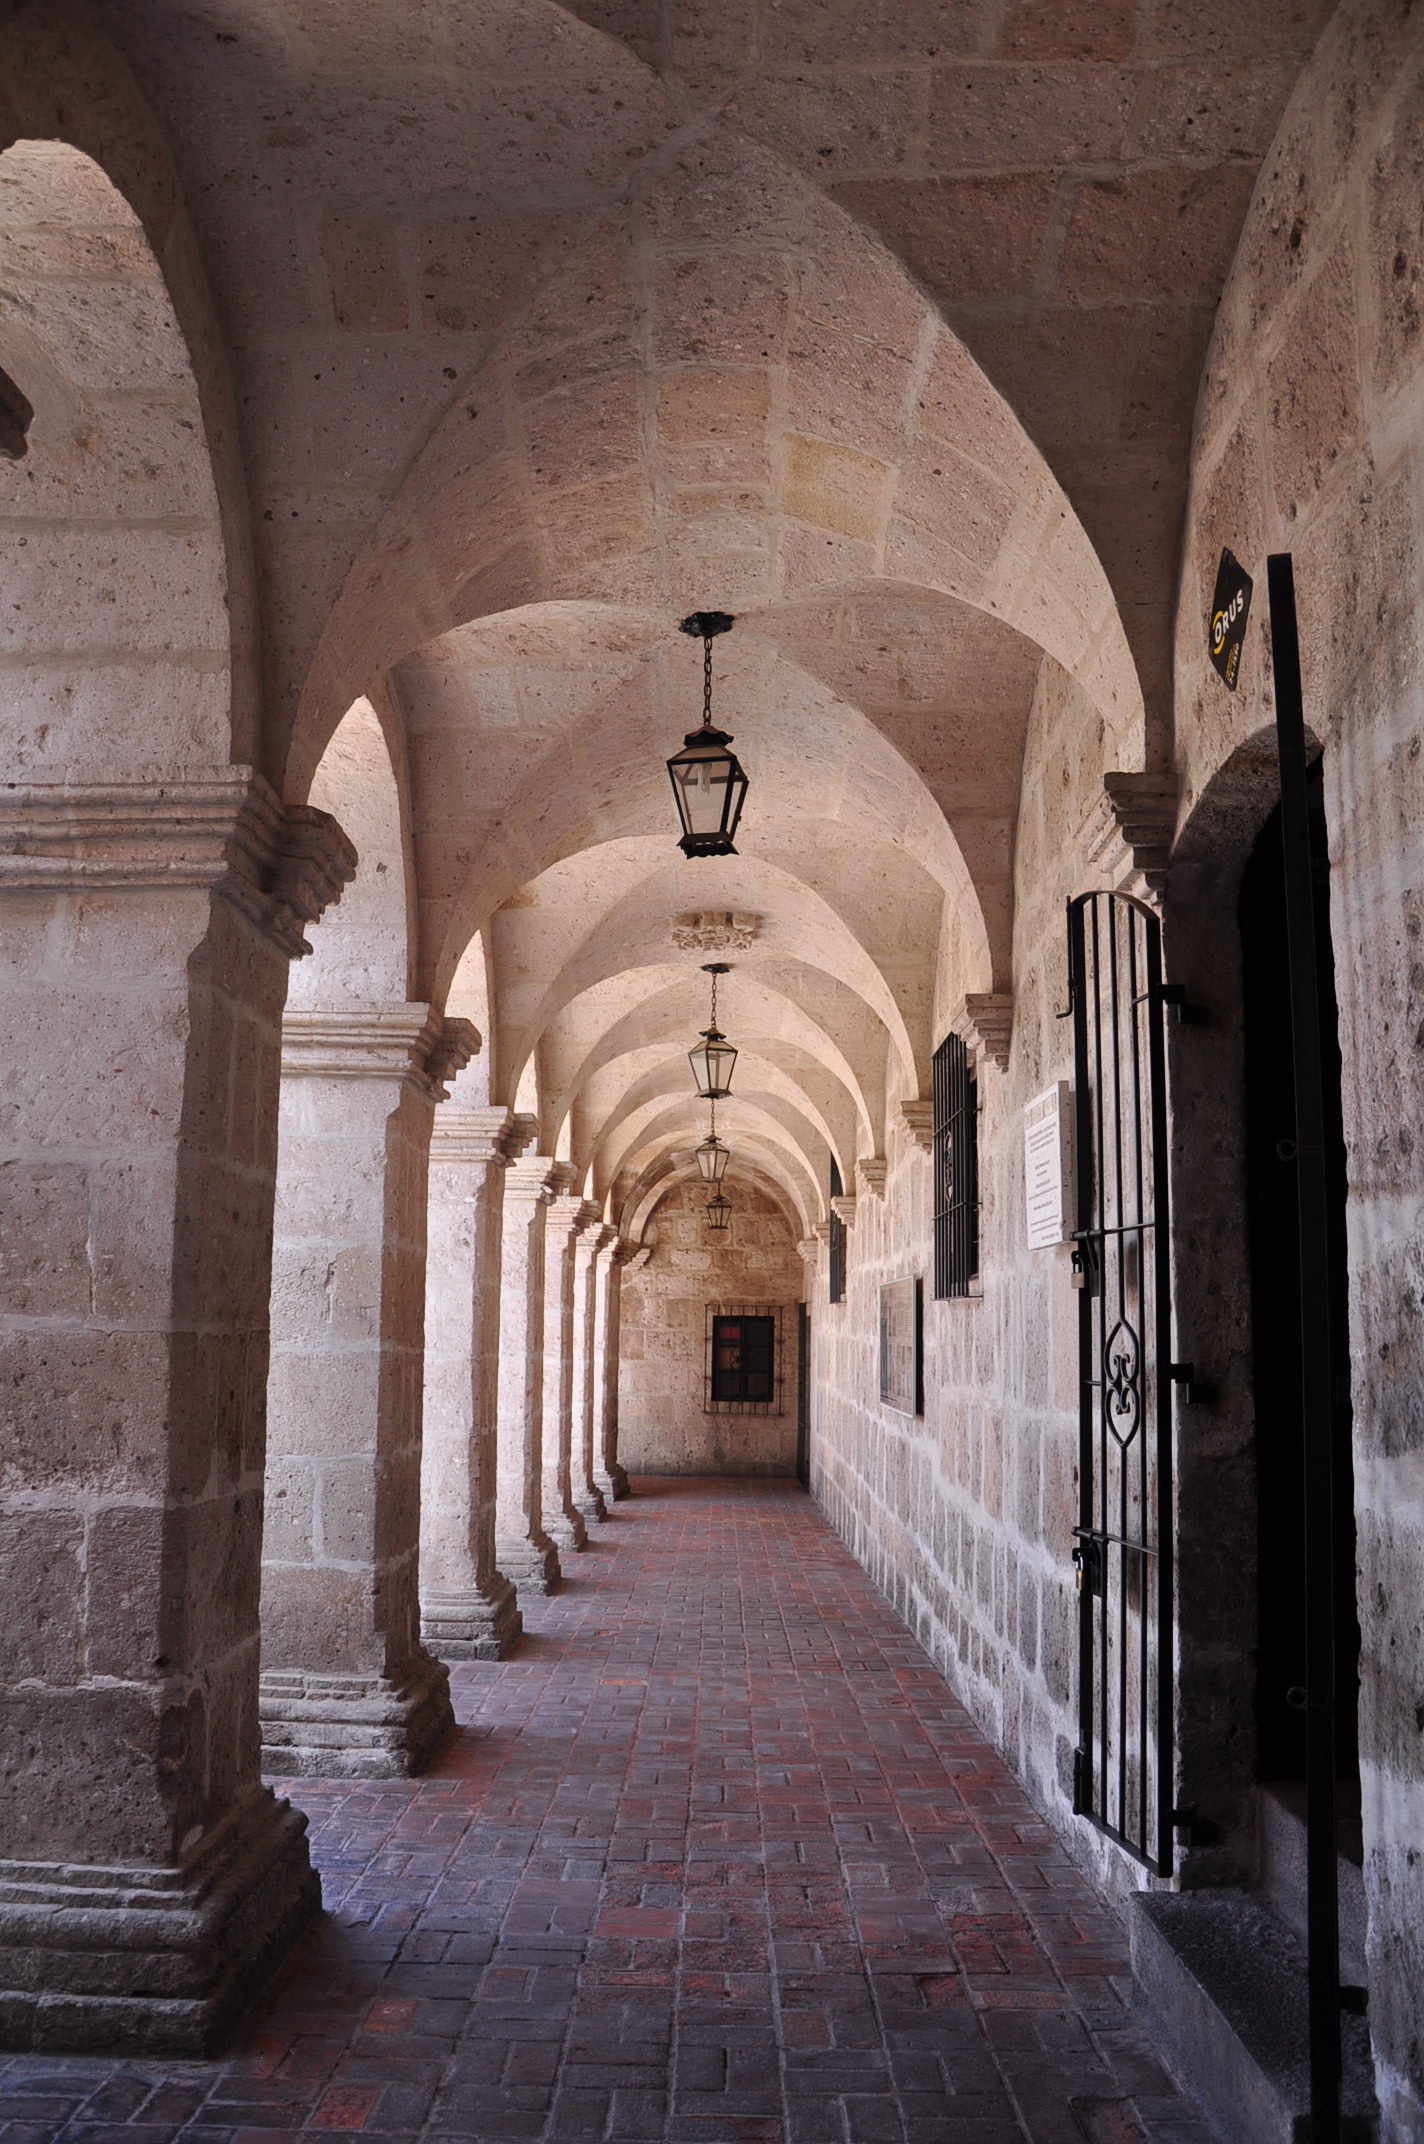
architecture, building, stone, arch, church, chapel, tourism, place of worship, peru, aisle, temple, monastery, symmetry, arcade, abbey, heritage, vault, crypt, ancient history